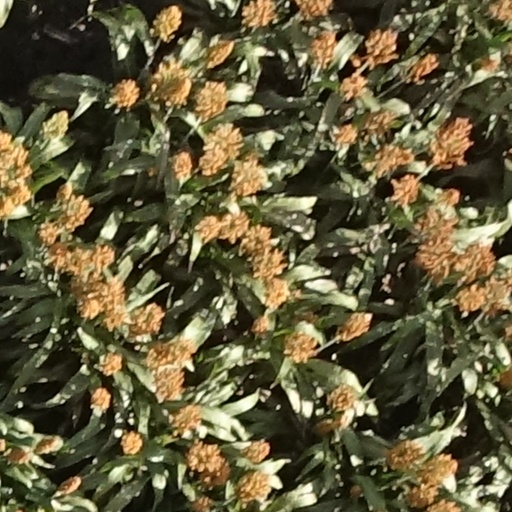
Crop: sorghum